Utah State Route 186

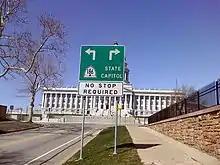
SR-186 by the Utah State Capitol

The state legislature created State Route 186 in 1935. Its original route began at US-89/US-91 (now solely US-89) at the corner of State Street and 400 South, and followed the present route east to the University of Utah, but then it turned north with a gap through the university grounds, west on 200 South, and south on 1300 East to end at 2100 South, then US-40. Legislatively designated as SR-186 by the state, this was signed and treated as US-40 Alternate (US-40A) otherwise. Although SR-186 was a hidden legislative designation along the path of US-40A, the portion of 400 South between 300 West (where US-40 ran) and Redwood Road (SR-68) was solely SR-186 by 1941, and was signed as such. By 1948, the path of US-40A (hidden SR-186) ran from US-40 at the mouth of Parleys Canyon northwesterly along Foothill Drive until turning west on Sunnyside Avenue, north on 1300 East and west on 500 South and 400 South before terminating at 300 West, which then carried the designations of US-40, US-89, and US-91. By 1954, Foothill Drive was extended north past Sunnyside Avenue toward the University of Utah, and US-40A was rerouted along this new stretch of road. By 1965, US-40 and US-40A switched routes; henceforth, US-40 would run along current-day SR-186 until it was truncated in the mid-1970s. In 1966, the State Road Commission extended the route southwest on a proposed roadway to I-215, but the Bureau of Public Roads denied the request to build it with federal aid because placing an interchange at that location on I-215 was infeasible, and it was cut back to SR-68 in 1967.